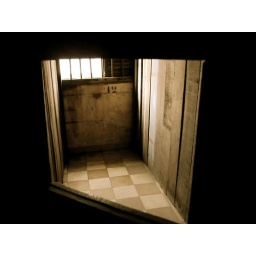
A typical cell, this one made of wood and the window in the front so guards could look in and monitor the inmate.